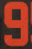
Number: 9